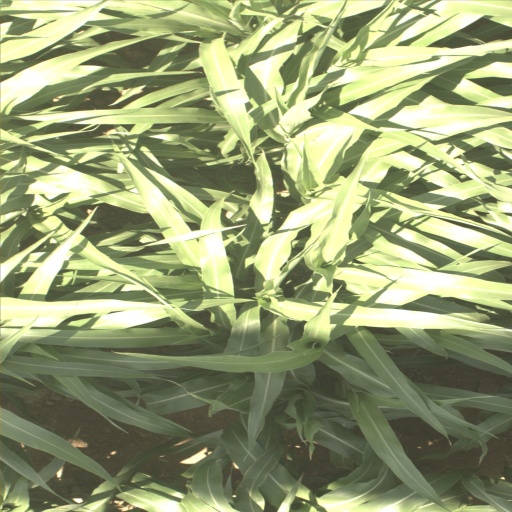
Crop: sorghum